White Pine Treaty

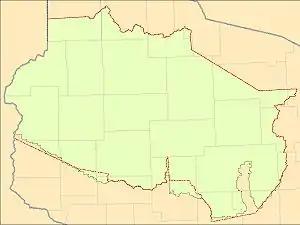
The Wisconsin portion of the treaty area showing the treaty boundary (in red) and the adjusted boundary (in green)

In Wisconsin, for regulatory purposes, the southern boundaries of the 1837 treaty-area have been adjusted to follow distinct landmarks such as roads and streams. However, in Wisconsin with consent of the property-owner and with tribally issued license, all treaty rights of hunting, fishing and gathering may be exercised by the members of the signatory bands.